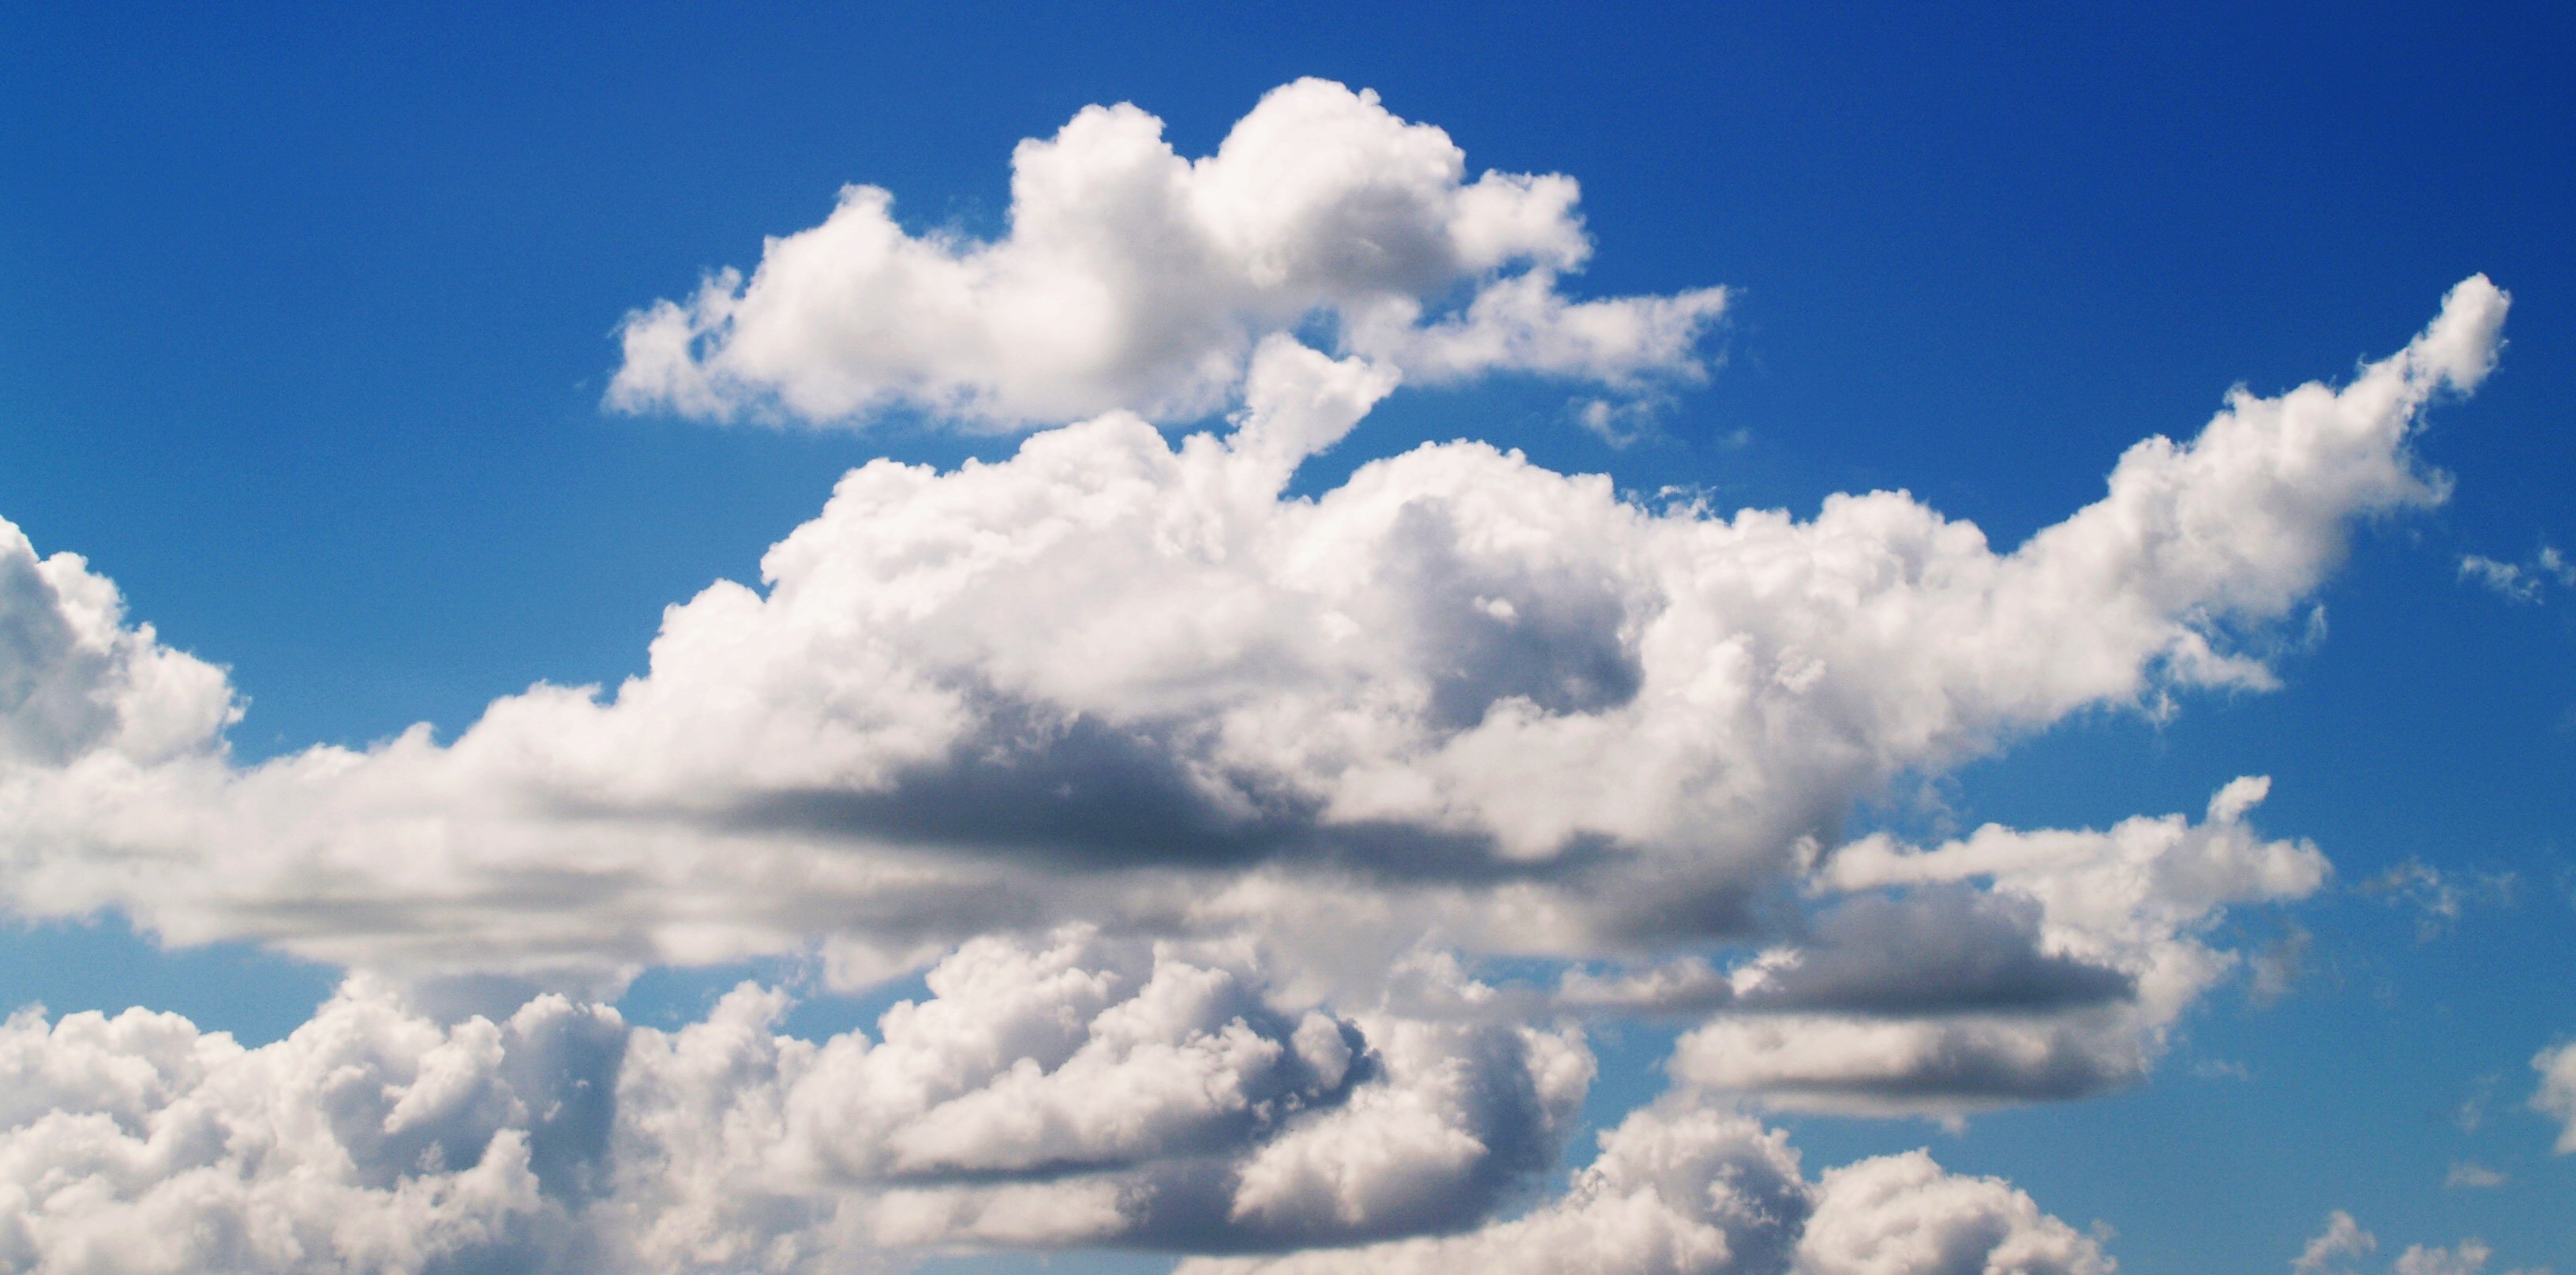
nature, outdoor, light, cloud, sky, white, air, atmosphere, summer, daytime, high, heaven, color, weather, peace, cumulus, religion, blue, background, daylight, bright, climate, beauty, beautiful, day, oxygen, pure, heavenly, meteorology, meteorological phenomenon, ozone, atmosphere of earth